Silurus soldatovi

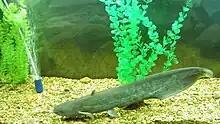
"Silurus soldatovi"

Silurus soldatovi, Soldatov's catfish or northern sheatfish, is a large catfish species from the Far East.